2018 Pan American Women's Youth Handball Championship

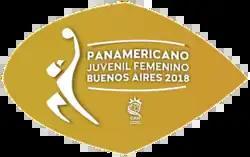

The 2018 Pan American Women's Youth Handball Championship was the 12th edition of the tournament, held in the city of Buenos Aires, Argentina at the CeNARD from 10 to 14 April 2018. It acts as the American qualifying tournament for the 2018 Women's Youth World Handball Championship.